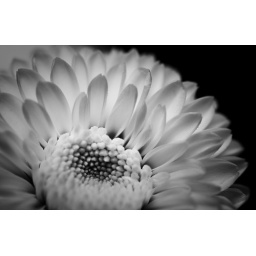
Simple white mum taken with a macro lens. Changed to black and white and adjusted curves in CS2.